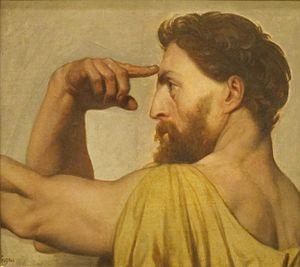
L'Apothéose d'Homère, dit aussi Homère déïfié, est une grande toile de Jean-Auguste-Dominique Ingres exposée au musée du Louvre et datée de 1827.
Cette page établit une liste chronologique de peintures de Jean-Auguste-Dominique Ingres